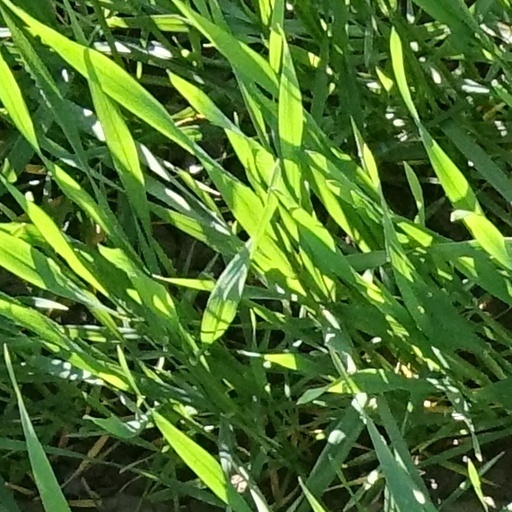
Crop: wheat